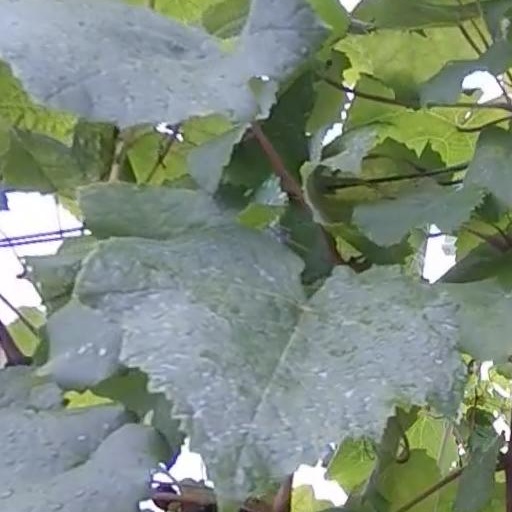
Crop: grape